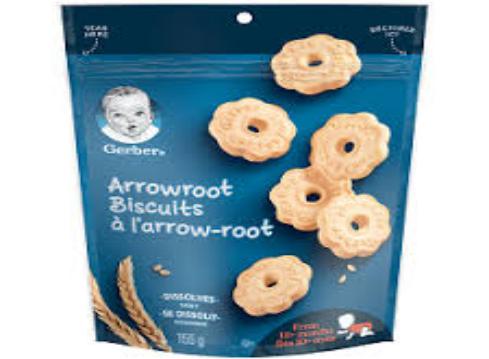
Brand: Arrowroot biscuits
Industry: Food